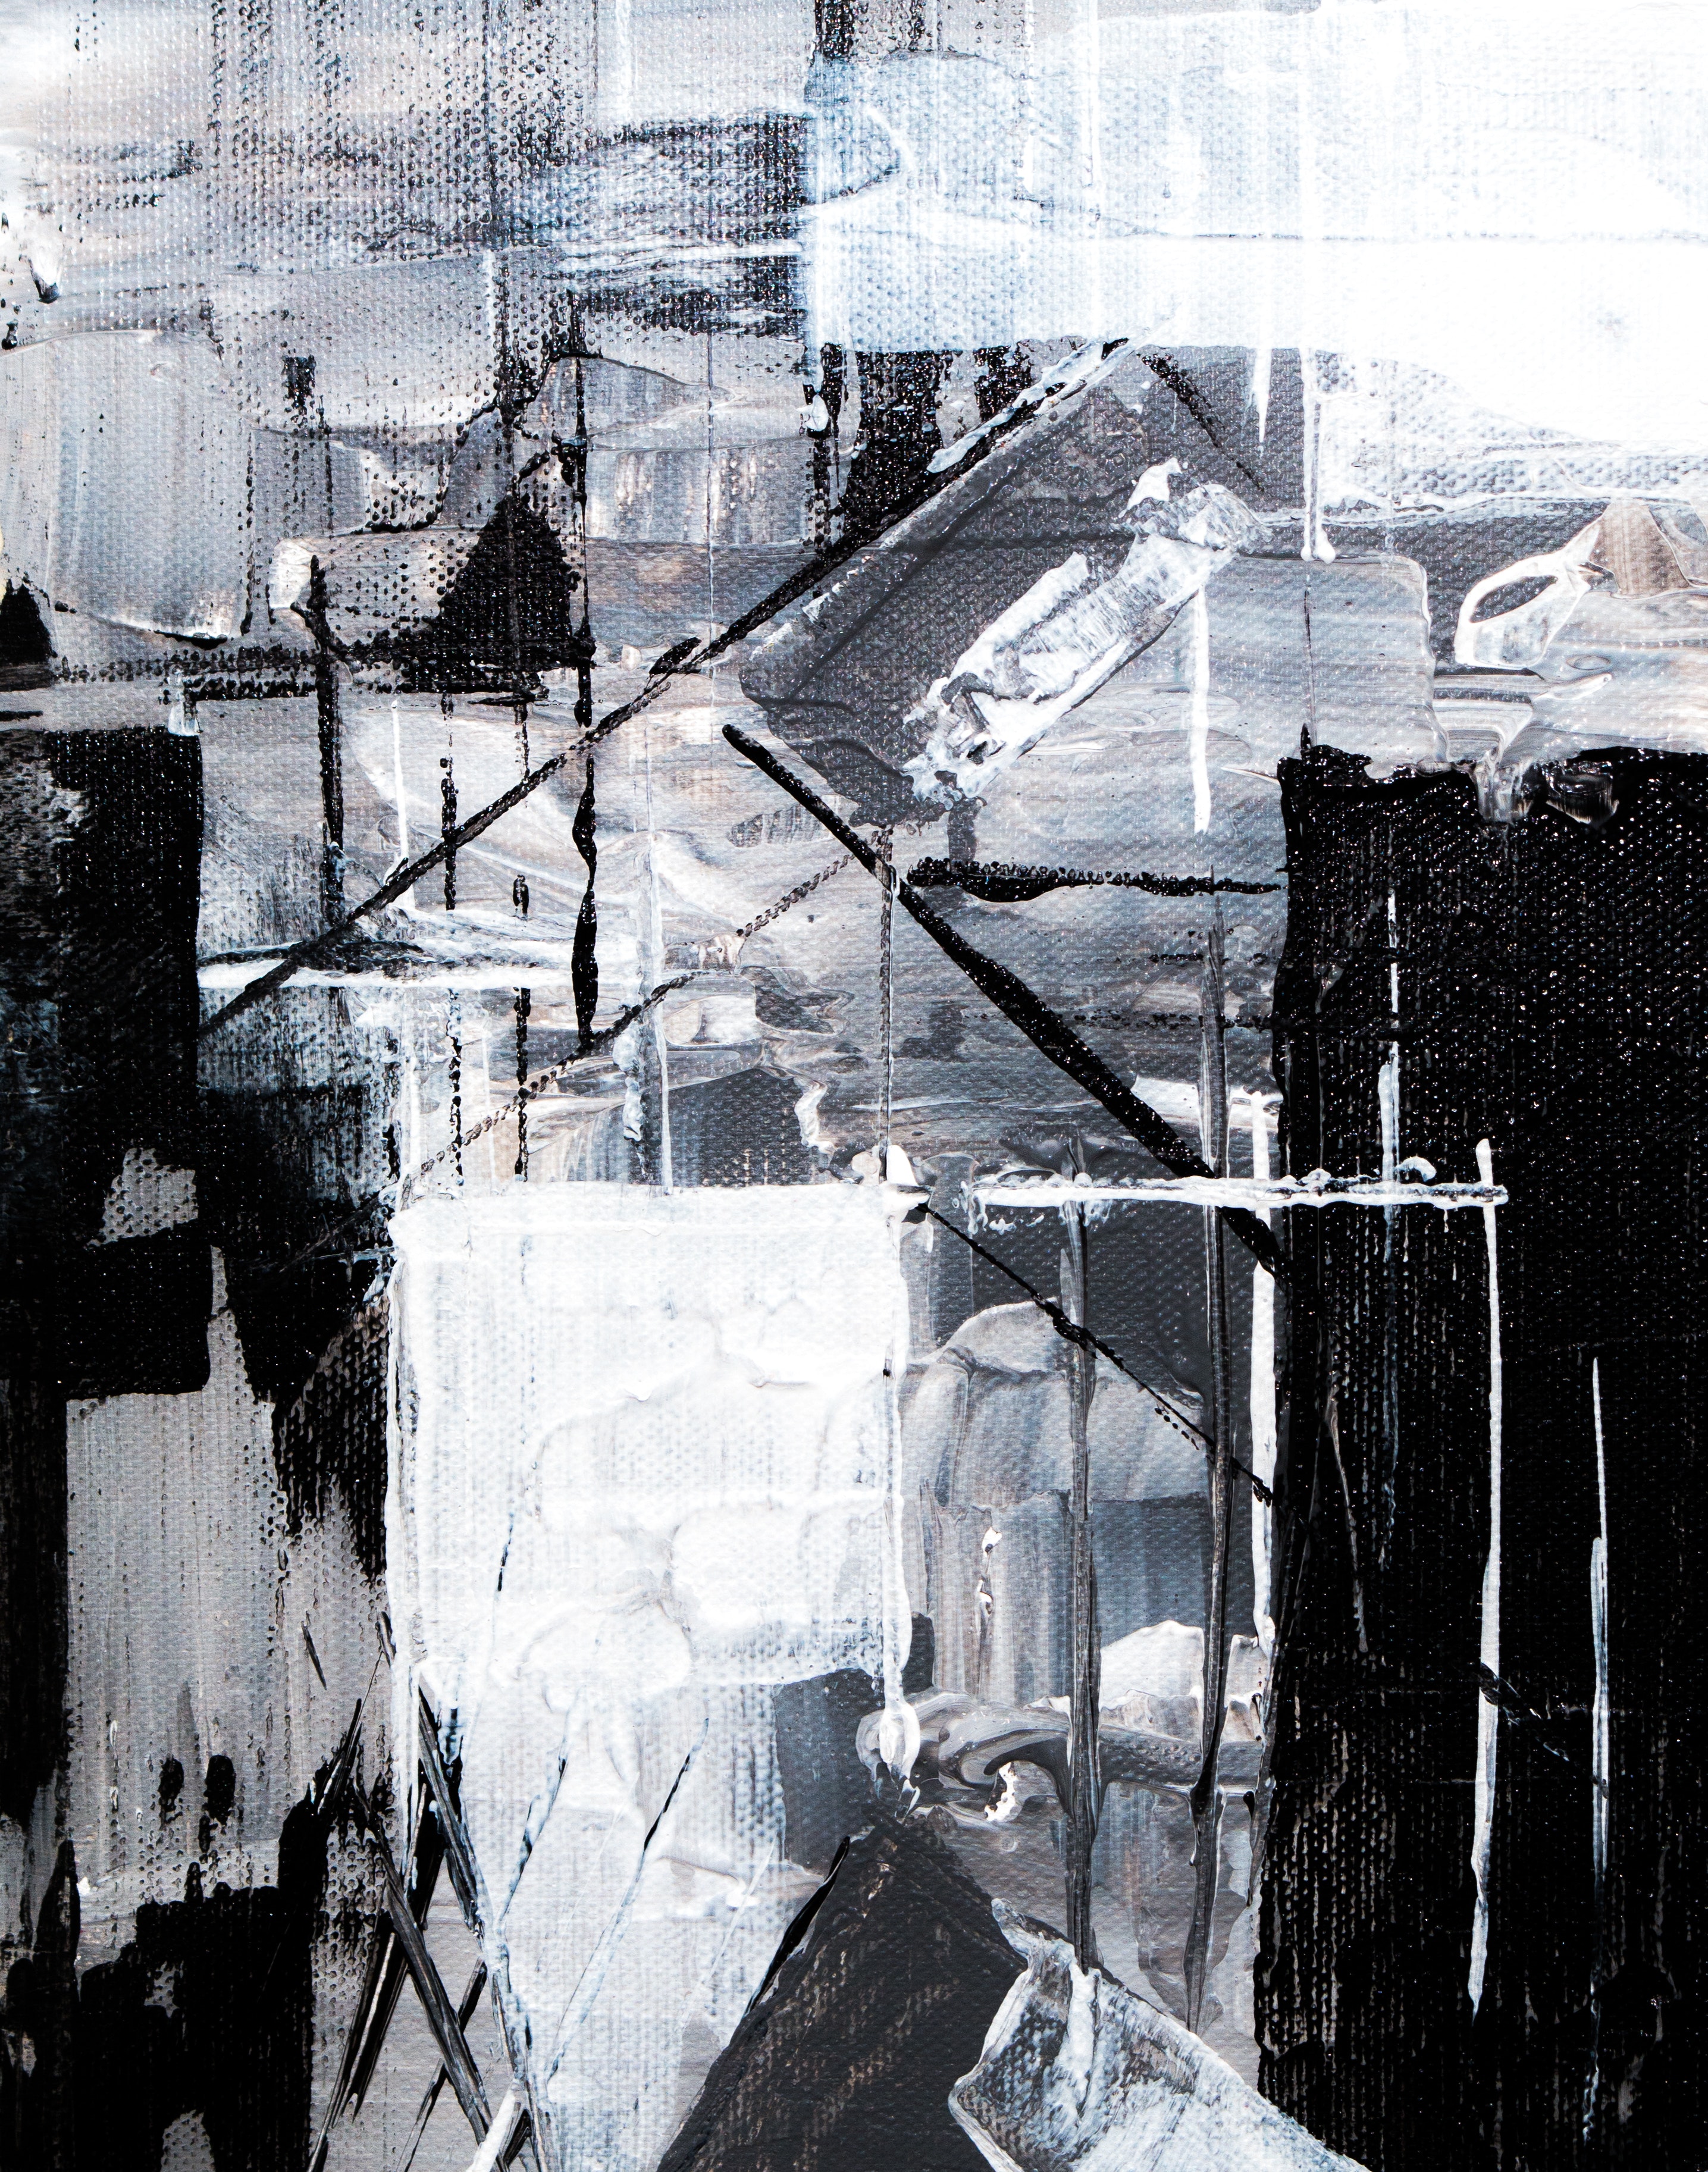
white, black and white, monochrome, wall, monochrome photography, line, art, illustration, visual arts, architecture, photography, stock photography, modern art, painting, glass, style, Tints and shades, still life photography